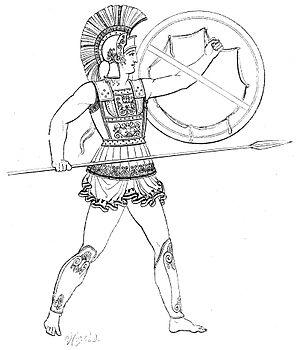
L'armée des origines de la Ville à la fin de la République romaine permet à Rome d'imposer sa suprématie sur les villes et les peuples voisins du Latium aux Vᵉ et IVᵉ siècles av. J.-C., puis de se lancer dans la conquête de l'Italie aux IVᵉ et IIIᵉ siècles av. J.-C. et enfin de la Méditerranée du IIIᵉ au Iᵉʳ siècle av. J.-C. avant de jouer un rôle dans les guerres civiles républicaines.